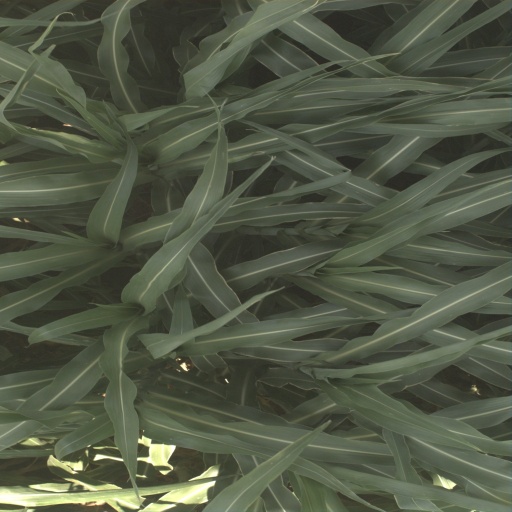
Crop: sorghum